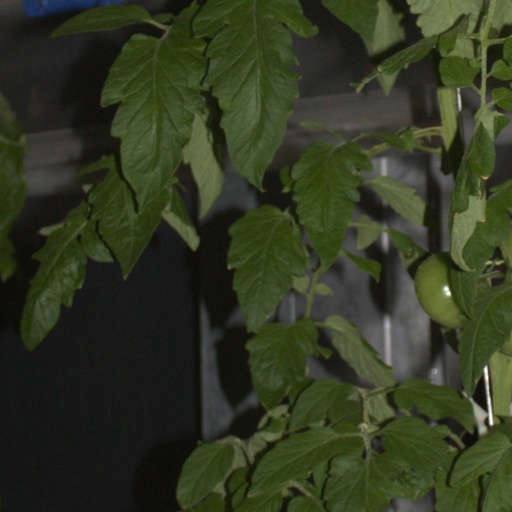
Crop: tomato